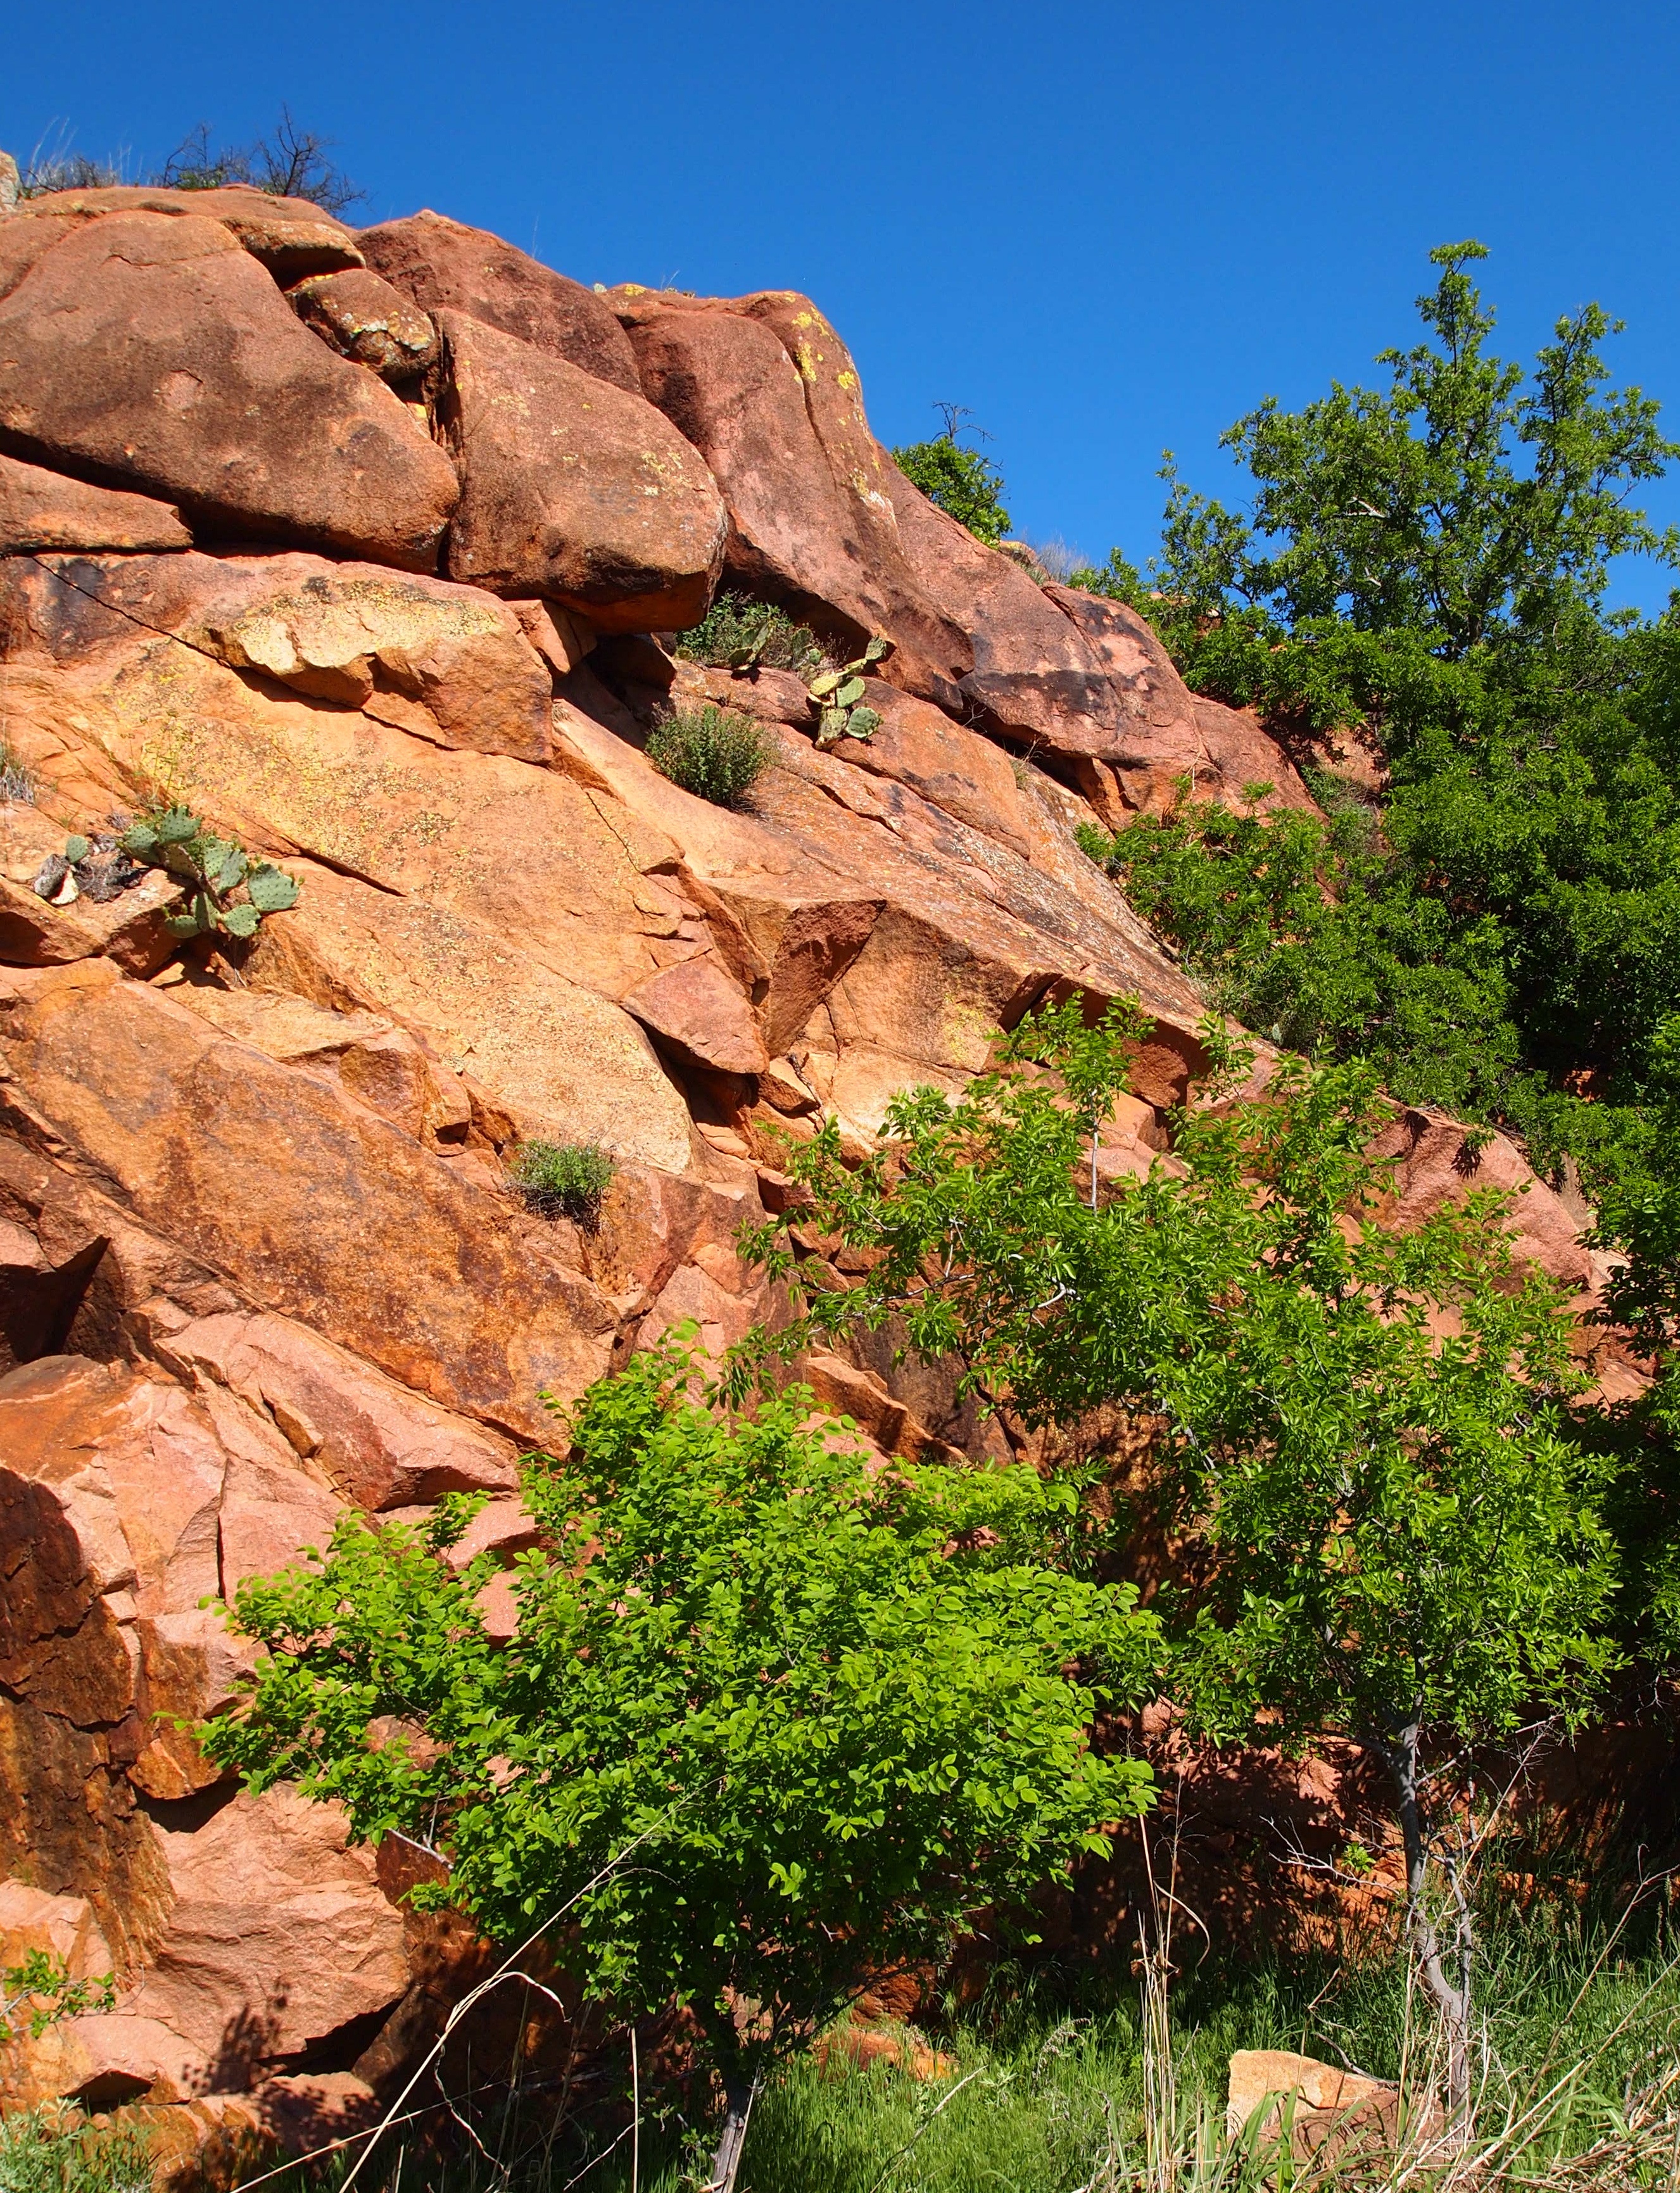
landscape, tree, nature, rock, wilderness, mountain, cactus, trail, prairie, flower, valley, park, scenery, soil, canyon, terrain, ridge, geology, picturesque, plateau, oklahoma, wadi, landform, natural environment, quartz mountains